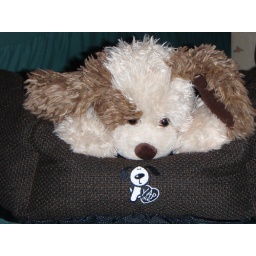
My new dog - Barney the Scruffy Pup, making himself at home in the new dog bed